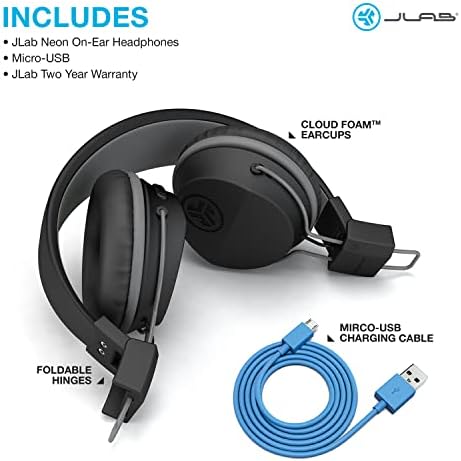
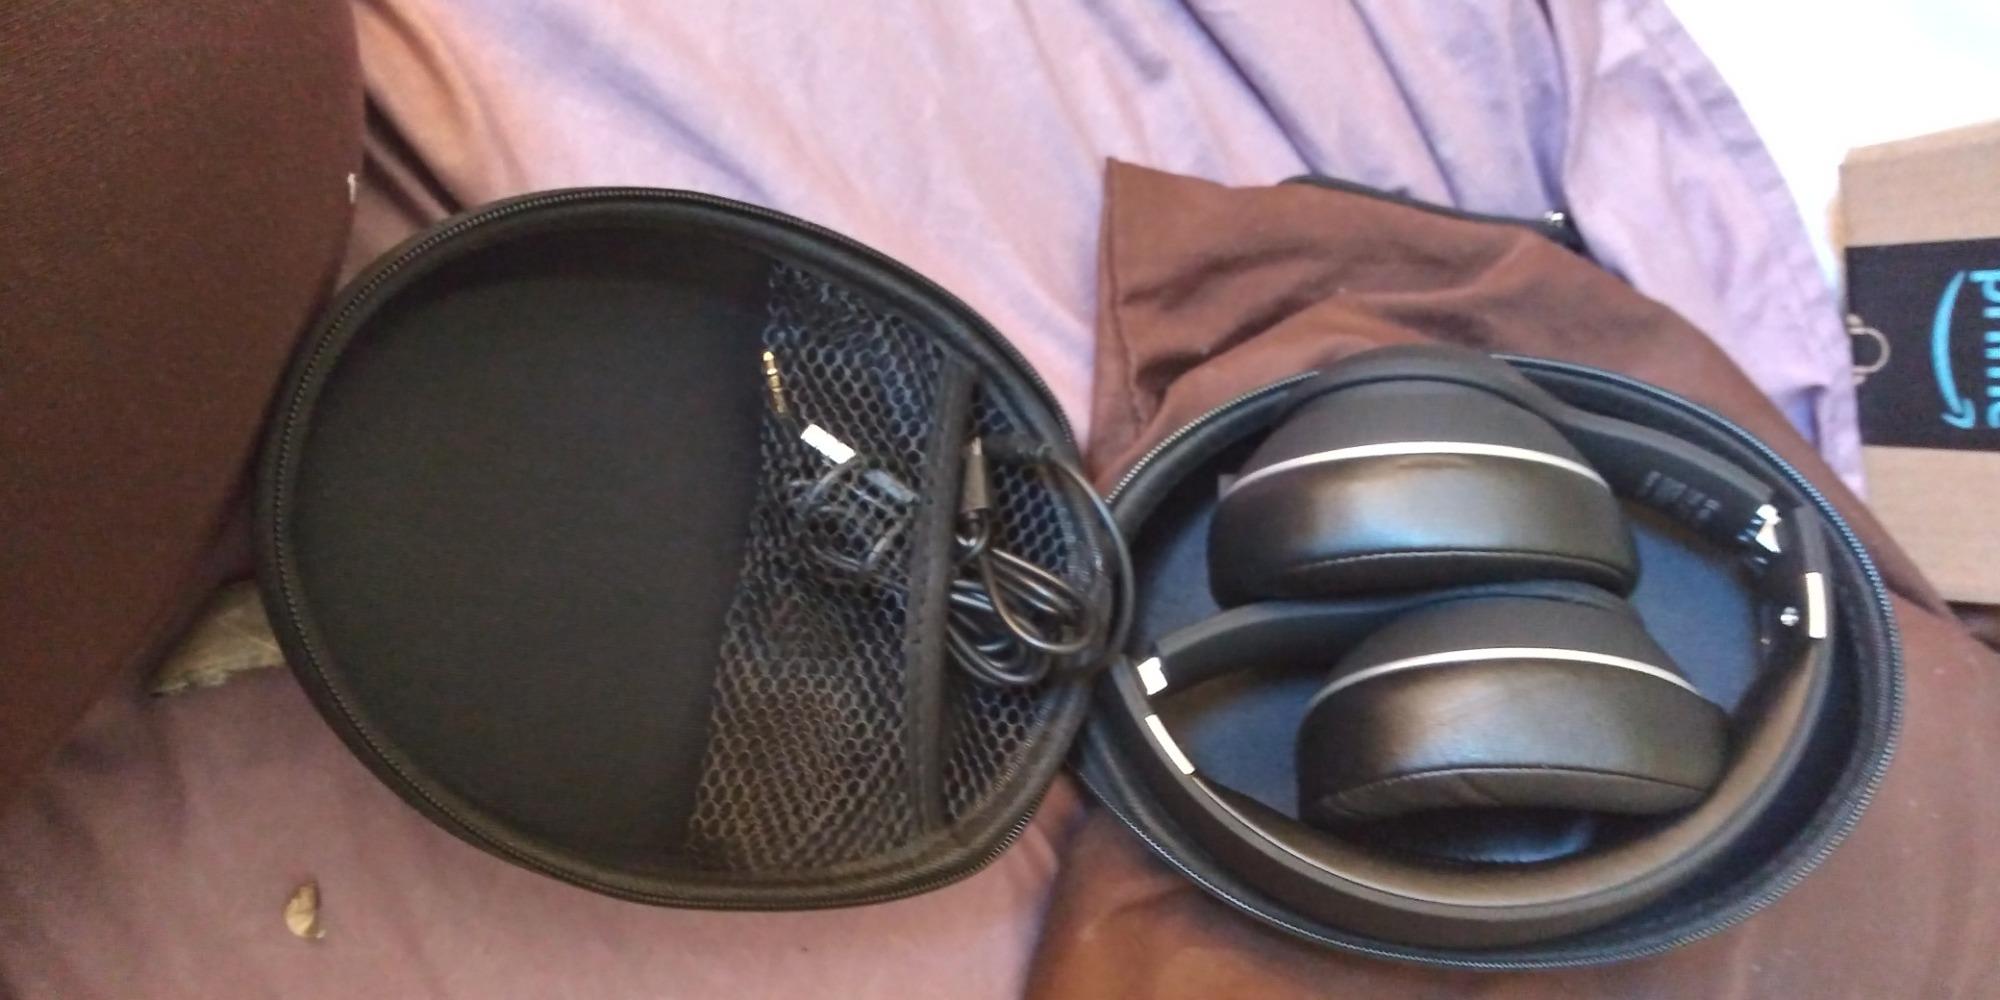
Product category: headphones
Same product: no